Anders Daae (priest)

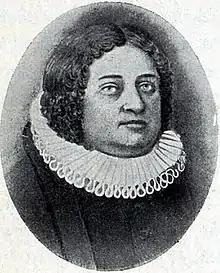

Daae was born in Trondheim, the son of Jonas Edvardsen (a.k.a. Jon Effuertsen, died 1683 or 1688), a townsman of Trondheim. Jonas Edvardsen did not use the surname "Daae". After Jonas Edvardsen died, Simon Hoff, the chancellor of the cathedral school in Trondheim, served as Daae's guardian. The origin of "Daae", the surname he adopted, is unknown or uncertain. Daae's mother was Kiersten Jensdatter (died 1683). Anders Daae is believed to have started using the surname "Daae" after he was admitted to the University of Copenhagen. Daae was indigent when he graduated. In Copenhagen he lived in Regentzen, a building for poor students. After he took his theology exam, he spent two years as a private tutor for a bailiff in Nordmøre, and then he traveled back to Copenhagen in 1705 with the hope of receiving a clerical position.